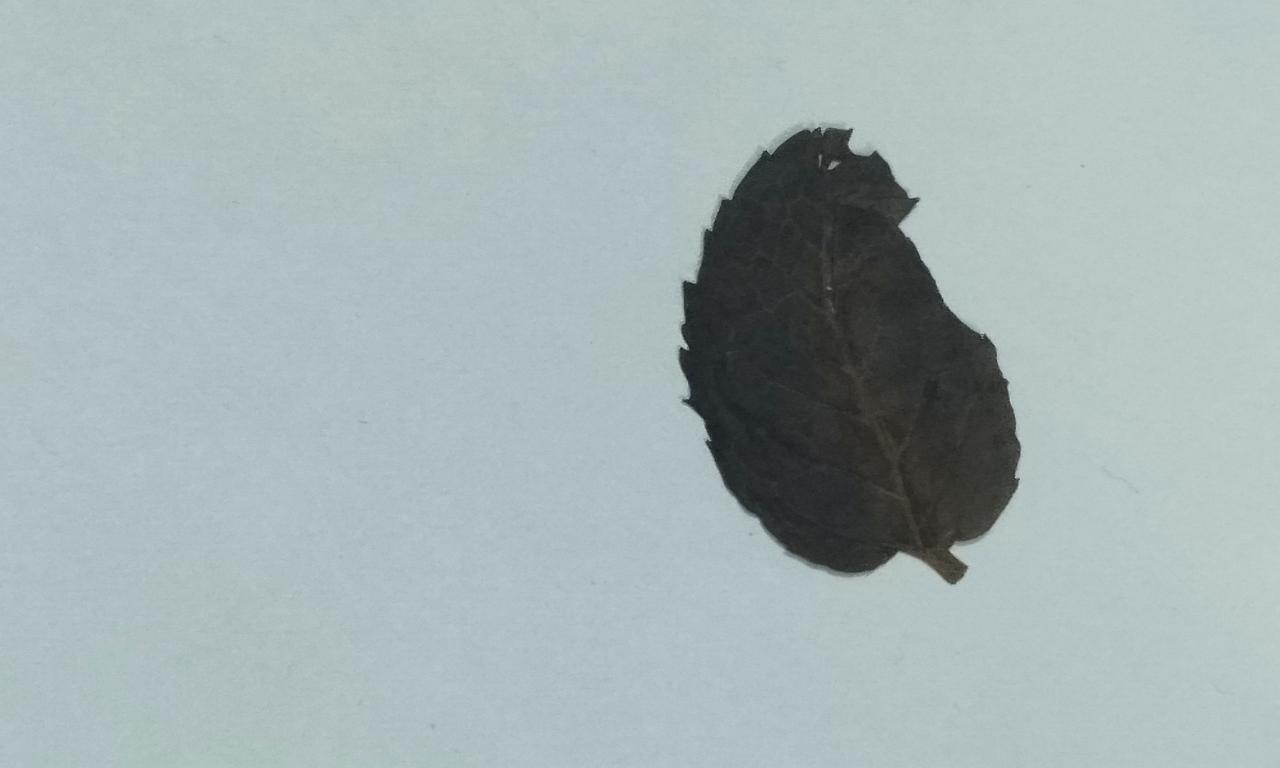
Label: Dried